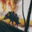
Label: dinosaur